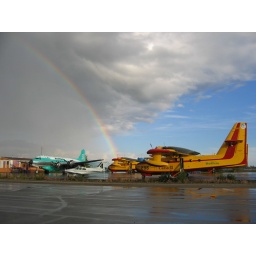
Total airplane porn shot. If only a plane would fly by it would be complete!